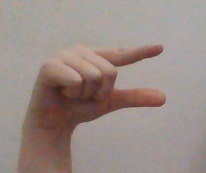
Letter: dal